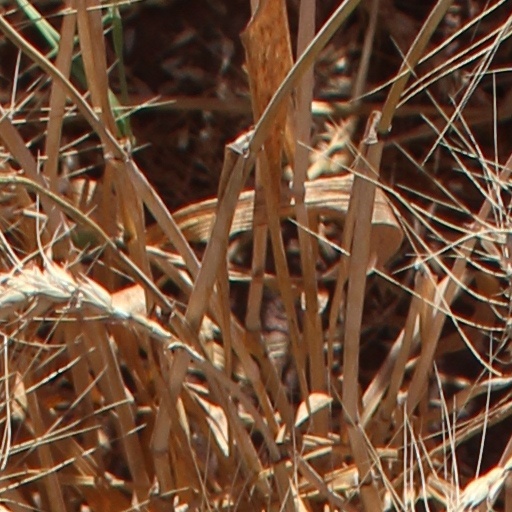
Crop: wheat